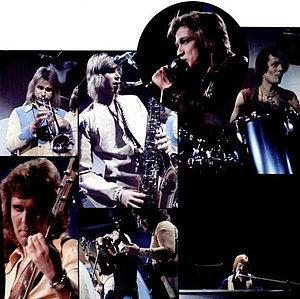
Blue Swede était un groupe rock suédois des années 1970, leur leader était le chanteur Björn Skifs. Ils restent connus pour leur chanson Hooked on a Feeling qui fut utilisé pour la bande originale du film Reservoir Dogs de Quentin Tarantino ainsi que le film Guardians of the galaxy.